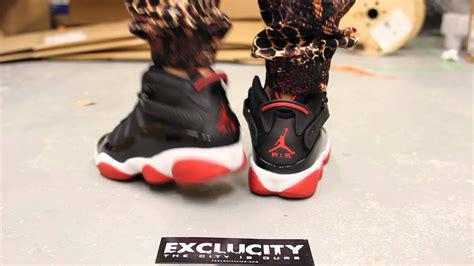
Brand: Jordan
Model: 6 Rings